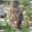
Label: bird